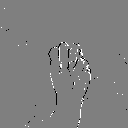
ASL letter: m